Kurentovanje

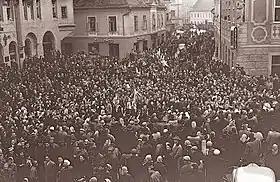
First kurentovanje (1960). At main square.

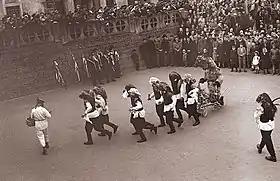
First kurentovanje (1960). At market square.

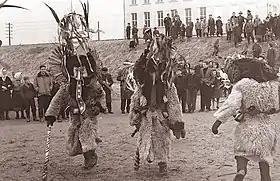
First kurentovanje (1960). At main park.

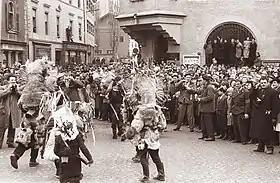
Second kurentovanje (1961).

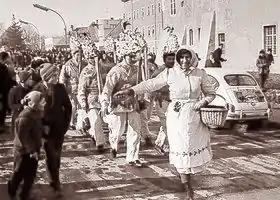
Fifth kurentovanje (1964).

First prince of the Kurentovanje carnival was inaugurated on 11 November 1999, as now became tradition. At the initiative of Branko Brumen, one of the main organisers of Kurentovanje and vice president of FECC, as he saw this folklore on other carnivals in Europe long before Ptuj. In 2000 first prince "took" mayor's office for the period of eleven days of Kurentovanje carnival. Since 2013 princes have two-year mandate.